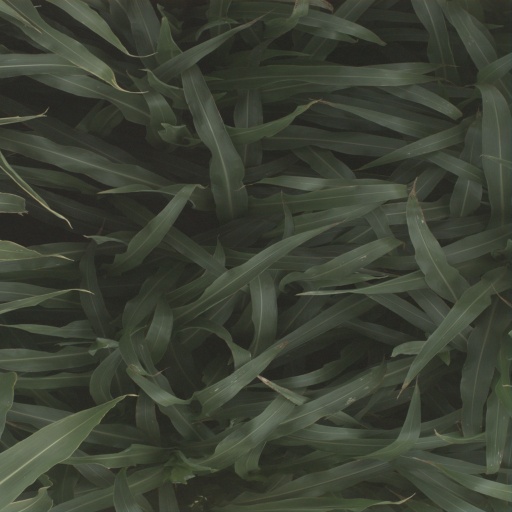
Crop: sorghum